Apollo

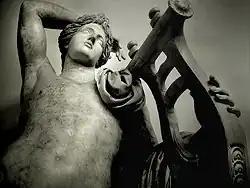
"Apollo Citharoedus" ("Apollo with a kithara"), Musei Capitolini, Rome

Among the Pythagoreans, the study of mathematics and music were connected to the worship of Apollo, their principal deity. Their belief was that music purifies the soul, just as medicine purifies the body. They also believed that music was delegated to the same mathematical laws of harmony as the mechanics of the cosmos, evolving into an idea known as the music of the spheres.